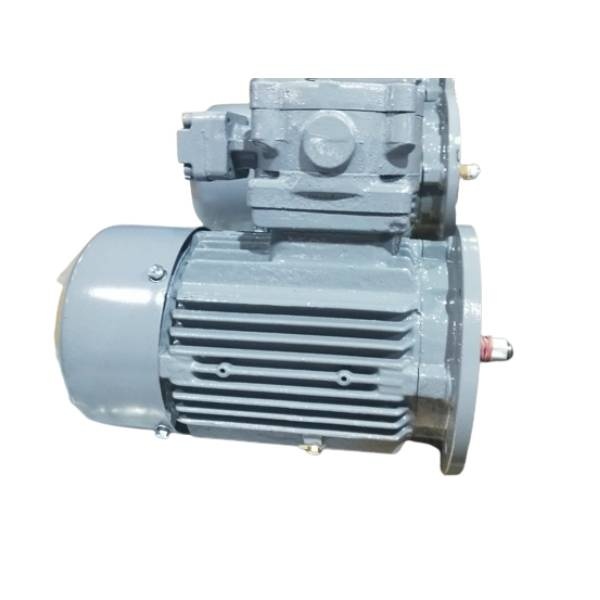
Hindustan 5HP 3.7KW 4P 1500 RPM B5 FLANGE Mounting  Frame 112M 380V 60HZ FLP MOTOR
Hindustan 5HP 3.7KW 4P 1500 RPM B5 FLANGE Mounting Frame 112M 380V 60HZ FLP MOTOR
Brand: Hindustan
Category: Hardware > Power & Electrical Supplies > Electrical Motors